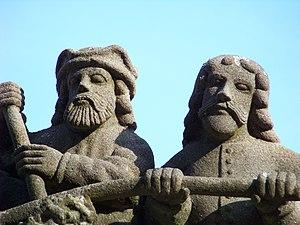
La condamnation du Christ, calvaire de Plougastel-Daoulas, BretagneBrezhoneg: Jesuz barnet d'ar marv, Ar c'halvar, Plougastell Daoulaz, Bro Gerne, Breizh